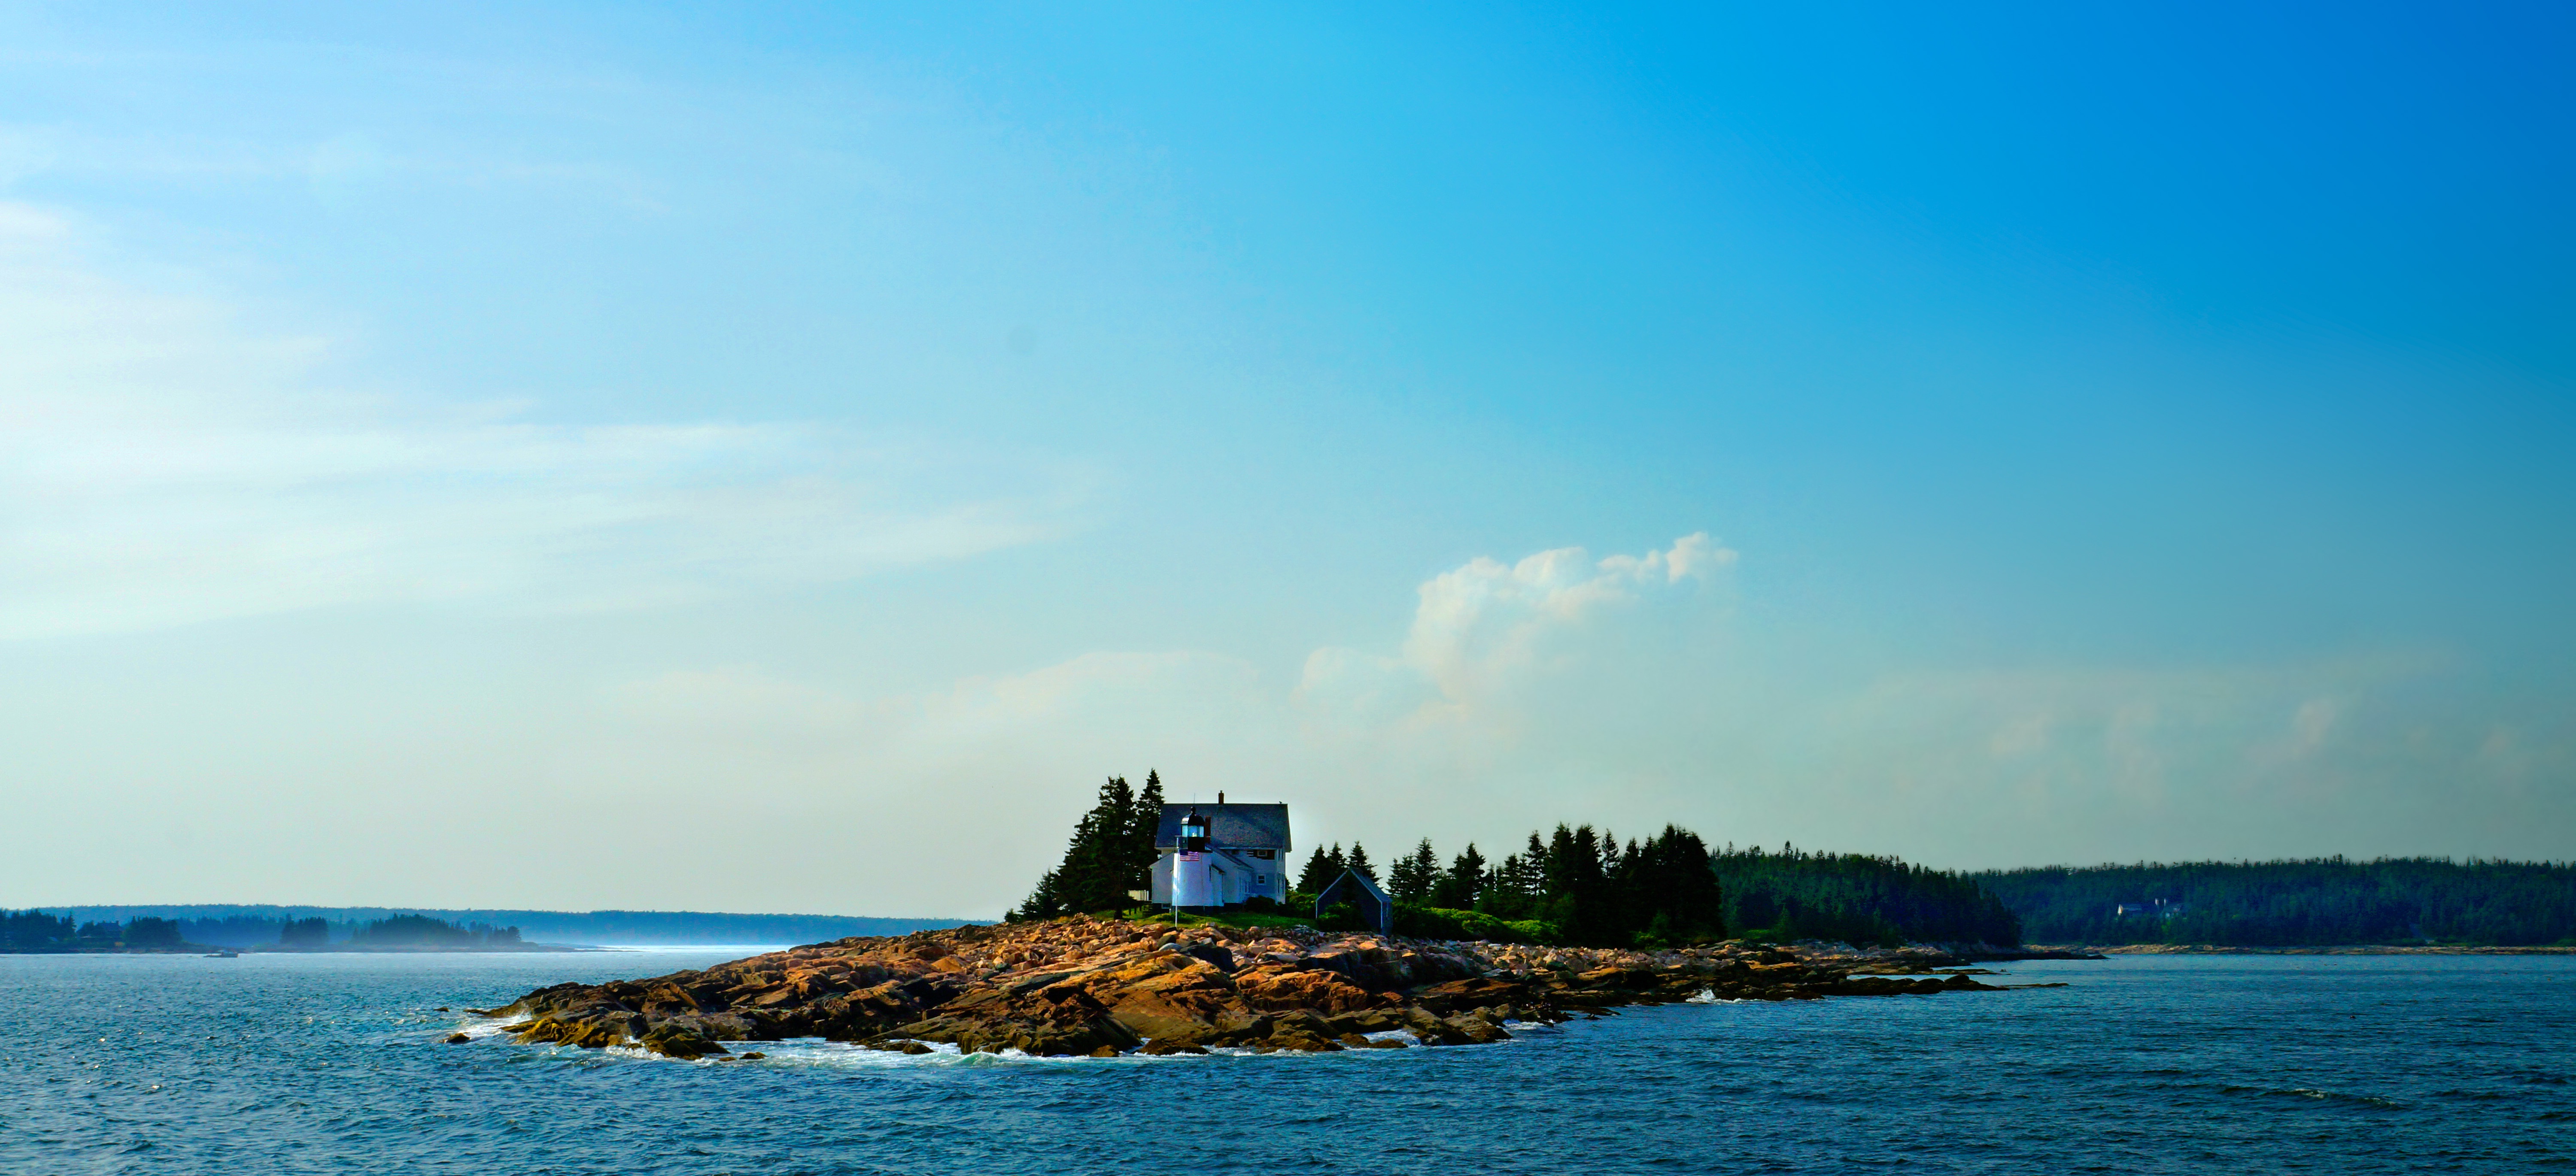
beach, sea, coast, ocean, horizon, lighthouse, sky, shore, wave, cliff, dusk, cove, tower, bay, island, terrain, archipelago, cape, islet